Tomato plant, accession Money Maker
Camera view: tilt-top (135 deg); turntable rotation: 330 degrees
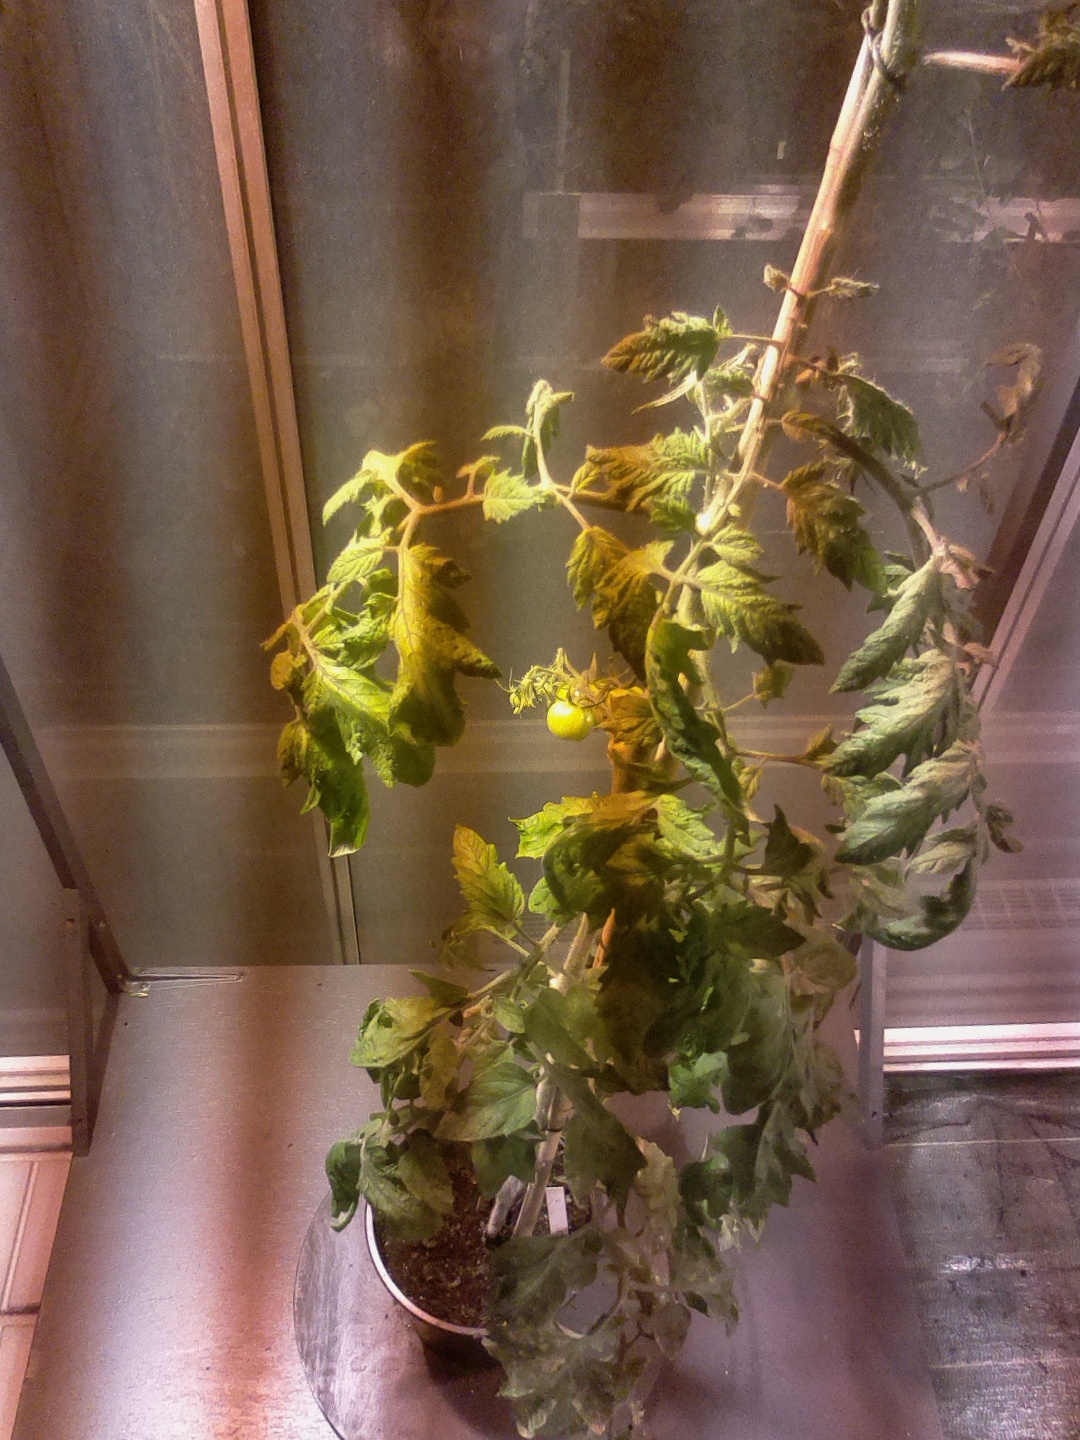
BBCH growth stage 75: 50%-60% of final fruit size